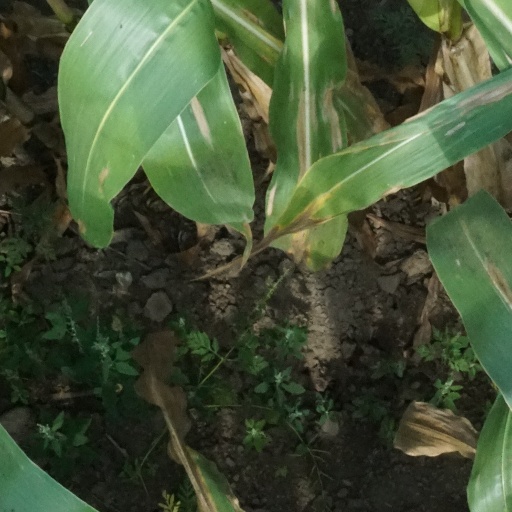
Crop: maize; corn